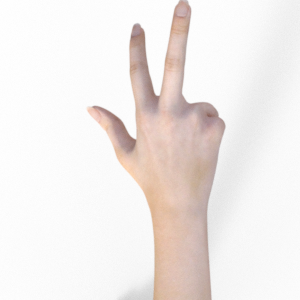
Label: scissors